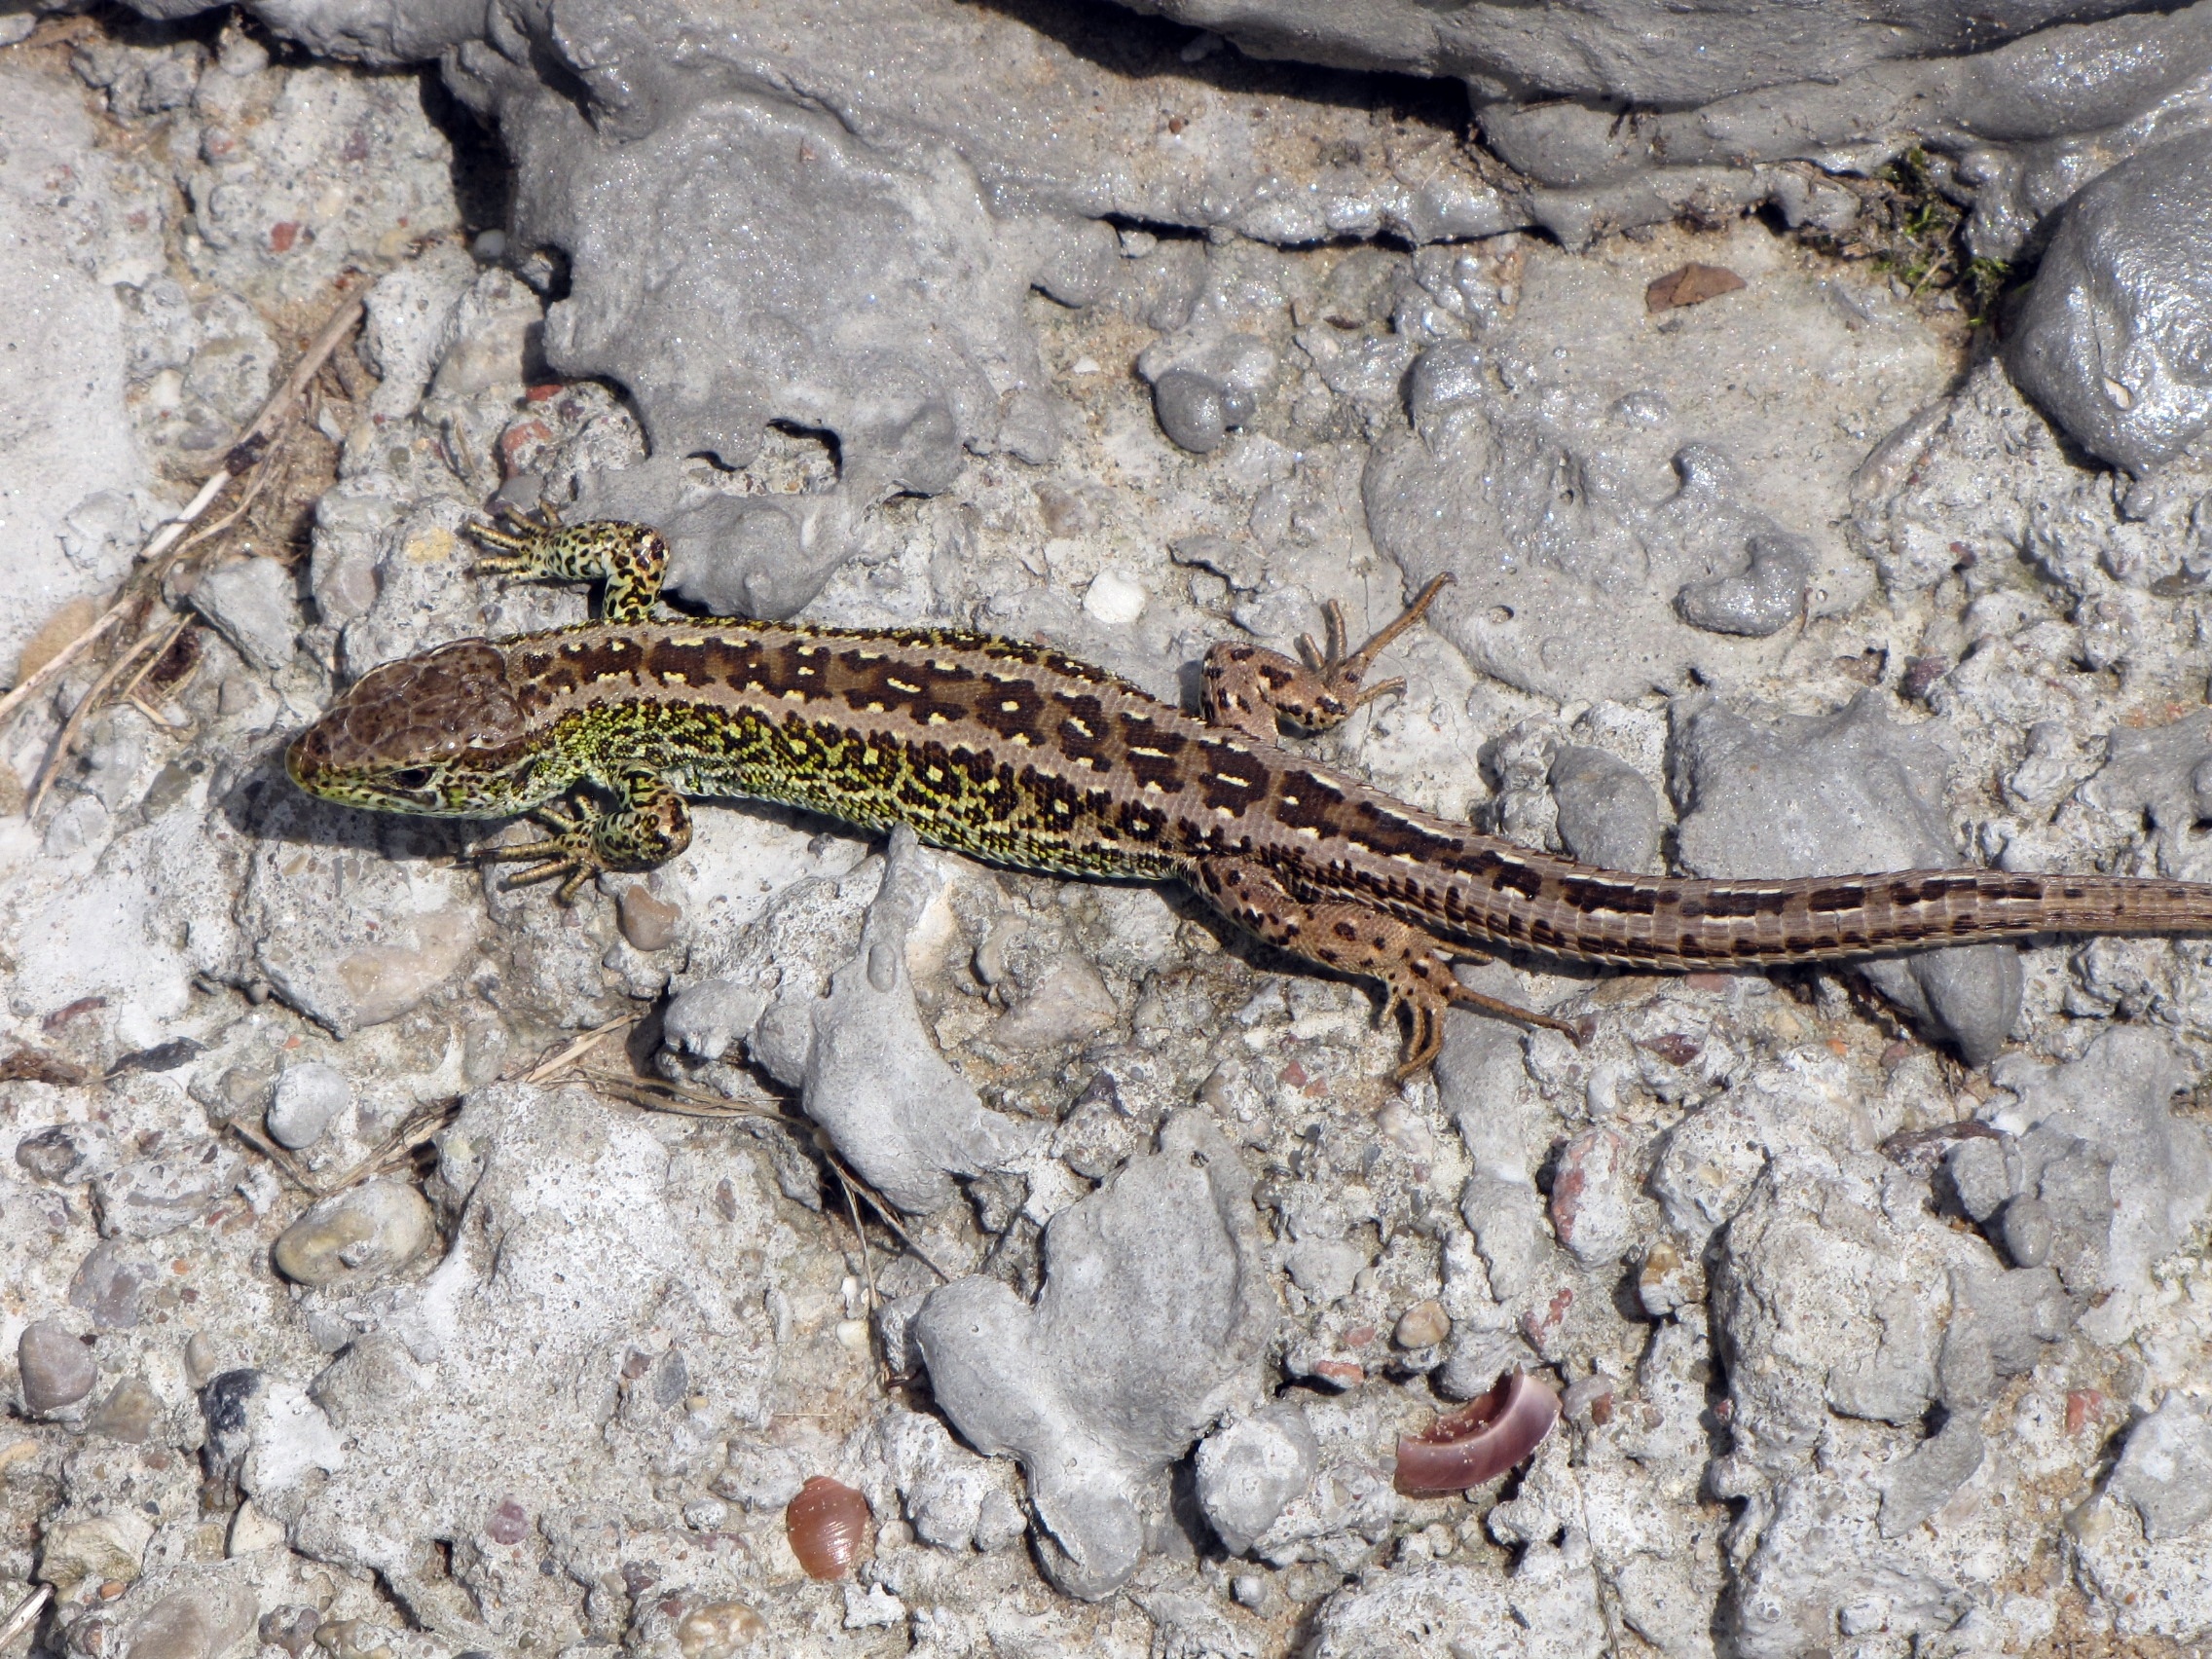
nature, sand, animal, wildlife, zoo, reptile, fauna, lizard, vertebrate, skink, lacerta, agamidae, agama, the lizard, the creation of, sand lizard, scaled reptile, lacertidae, lissotriton, smooth newt